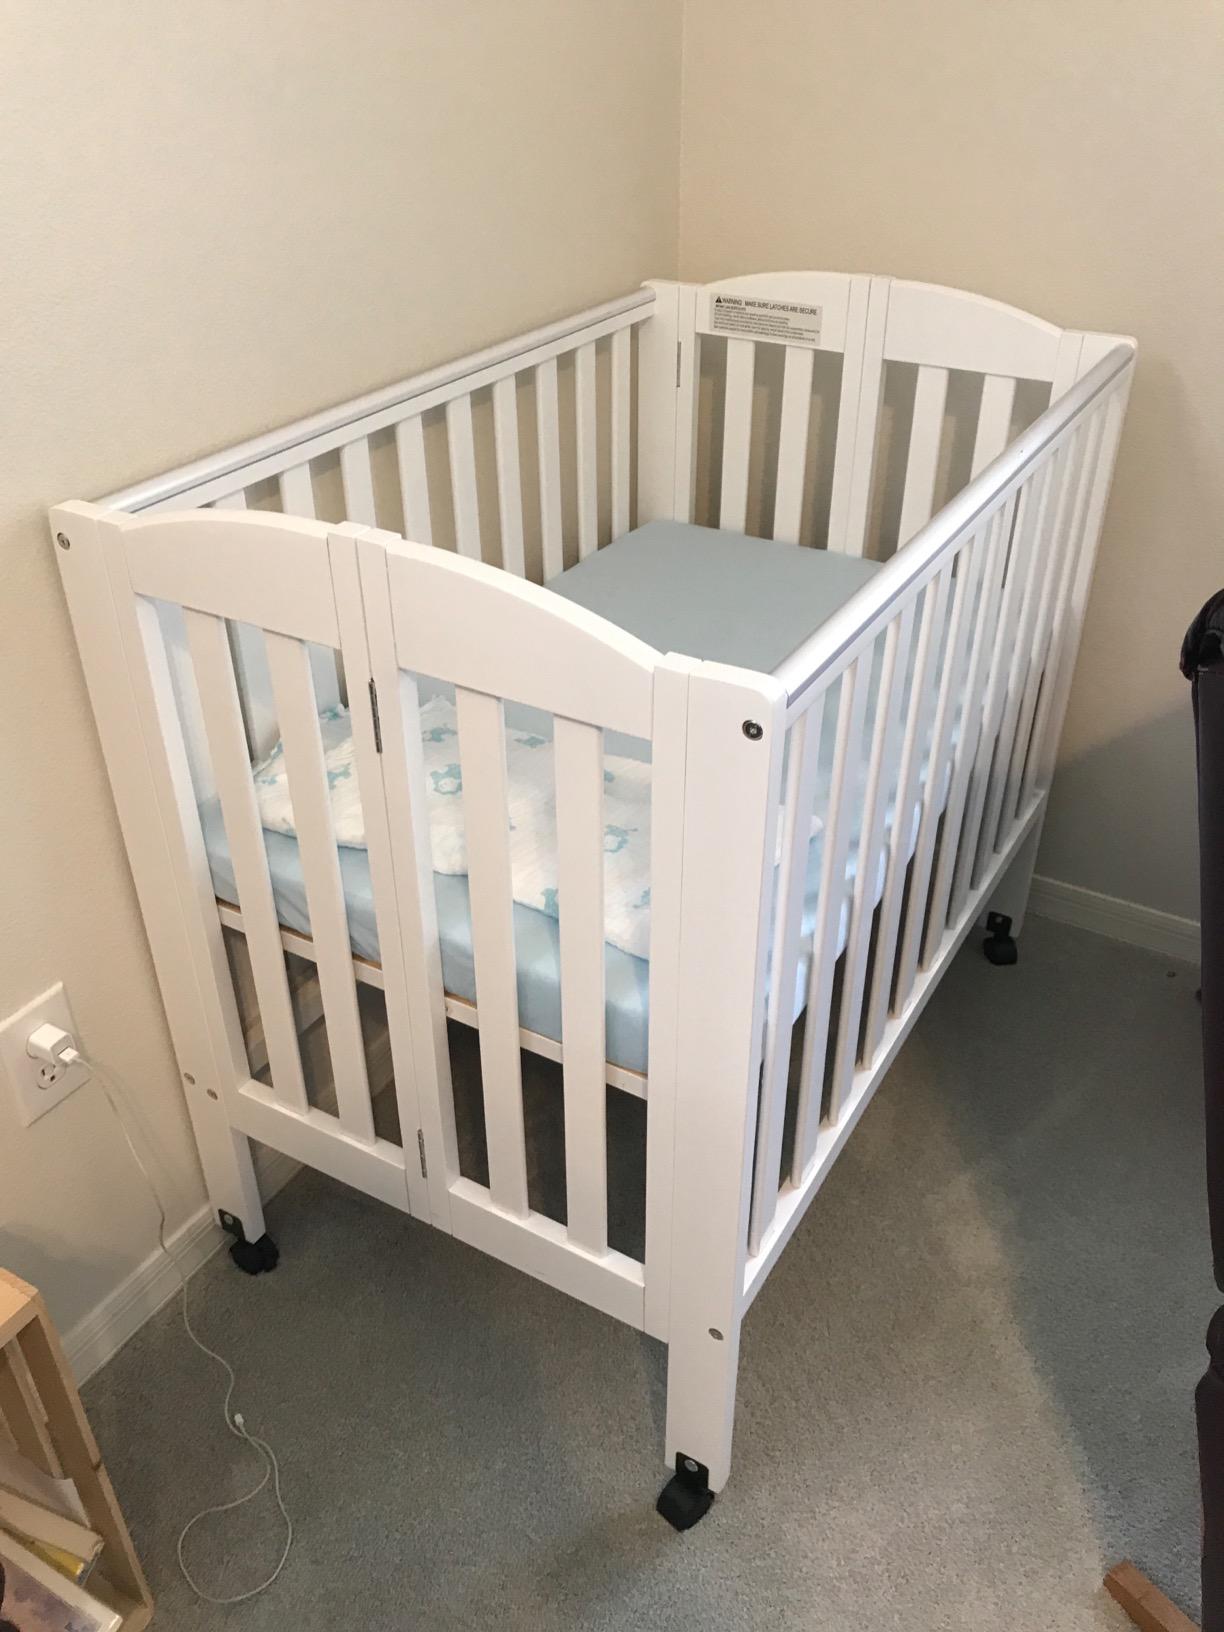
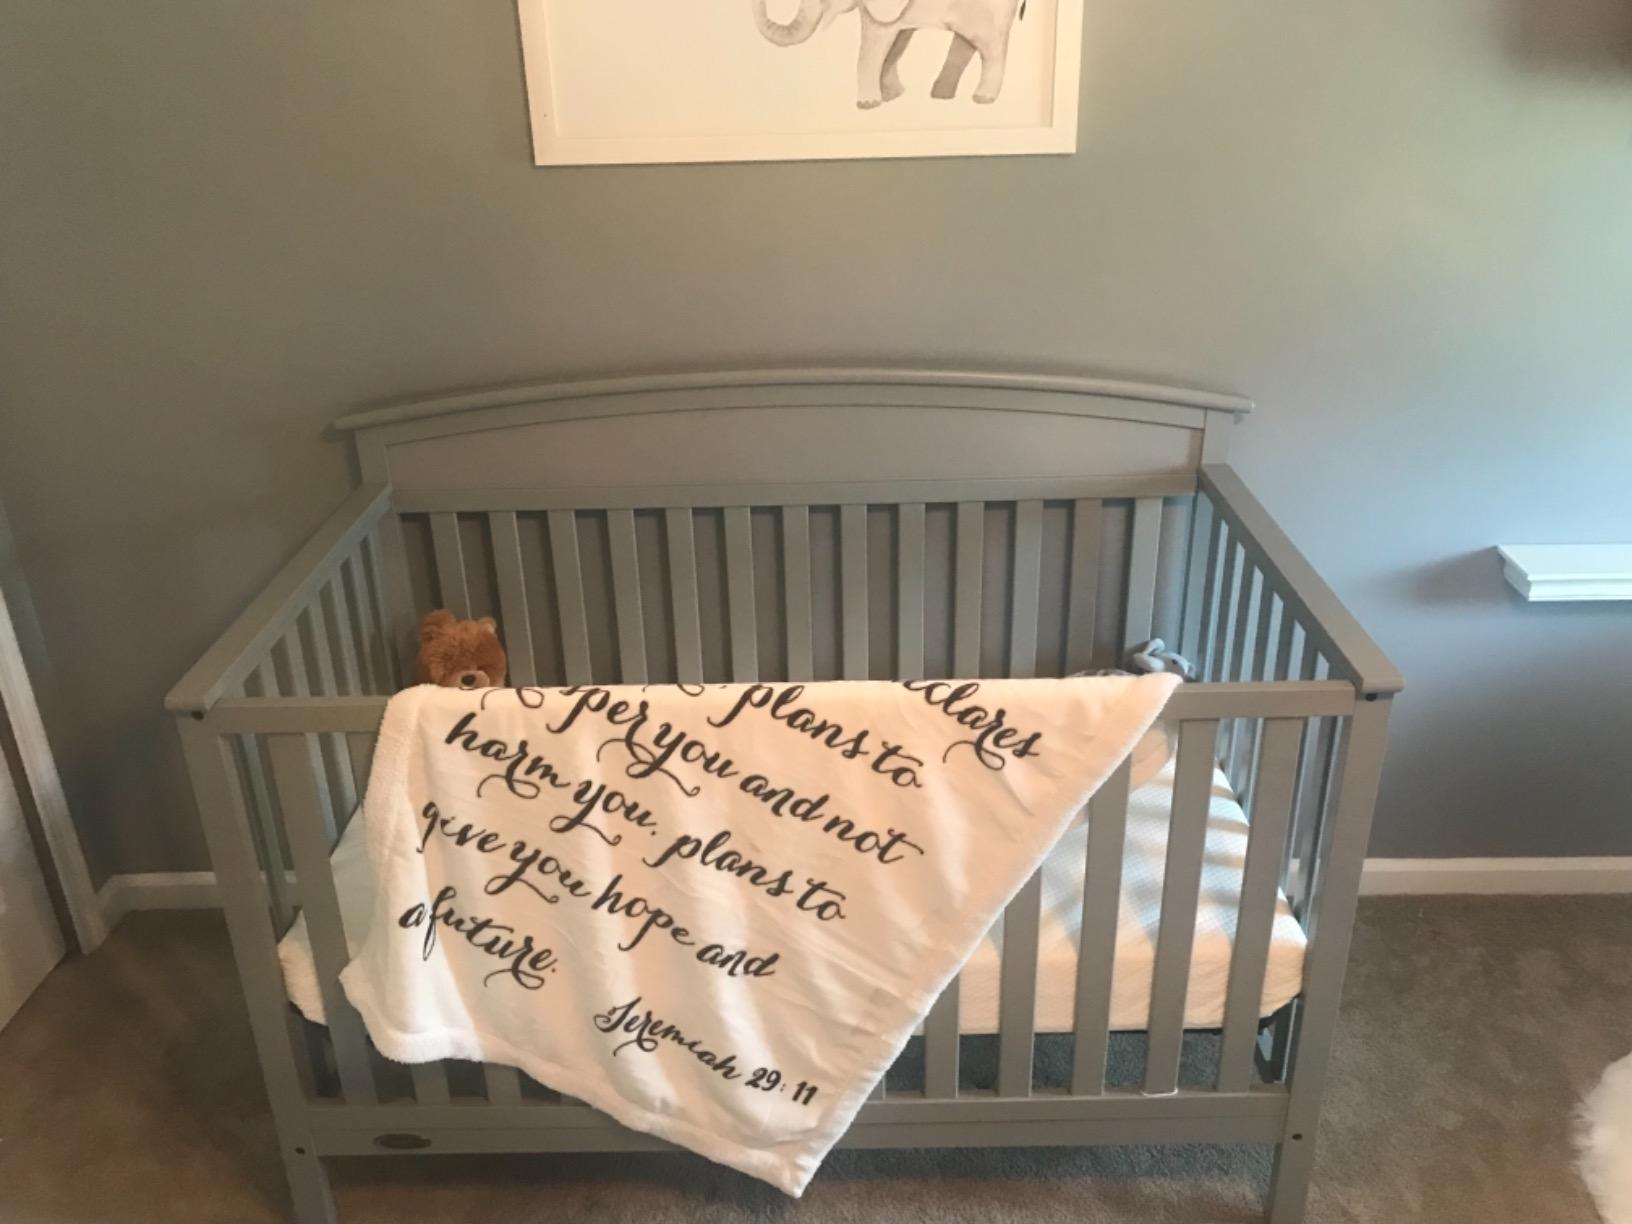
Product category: products_crib
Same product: no